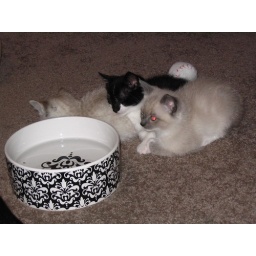
Kitten pile by water bowl 2